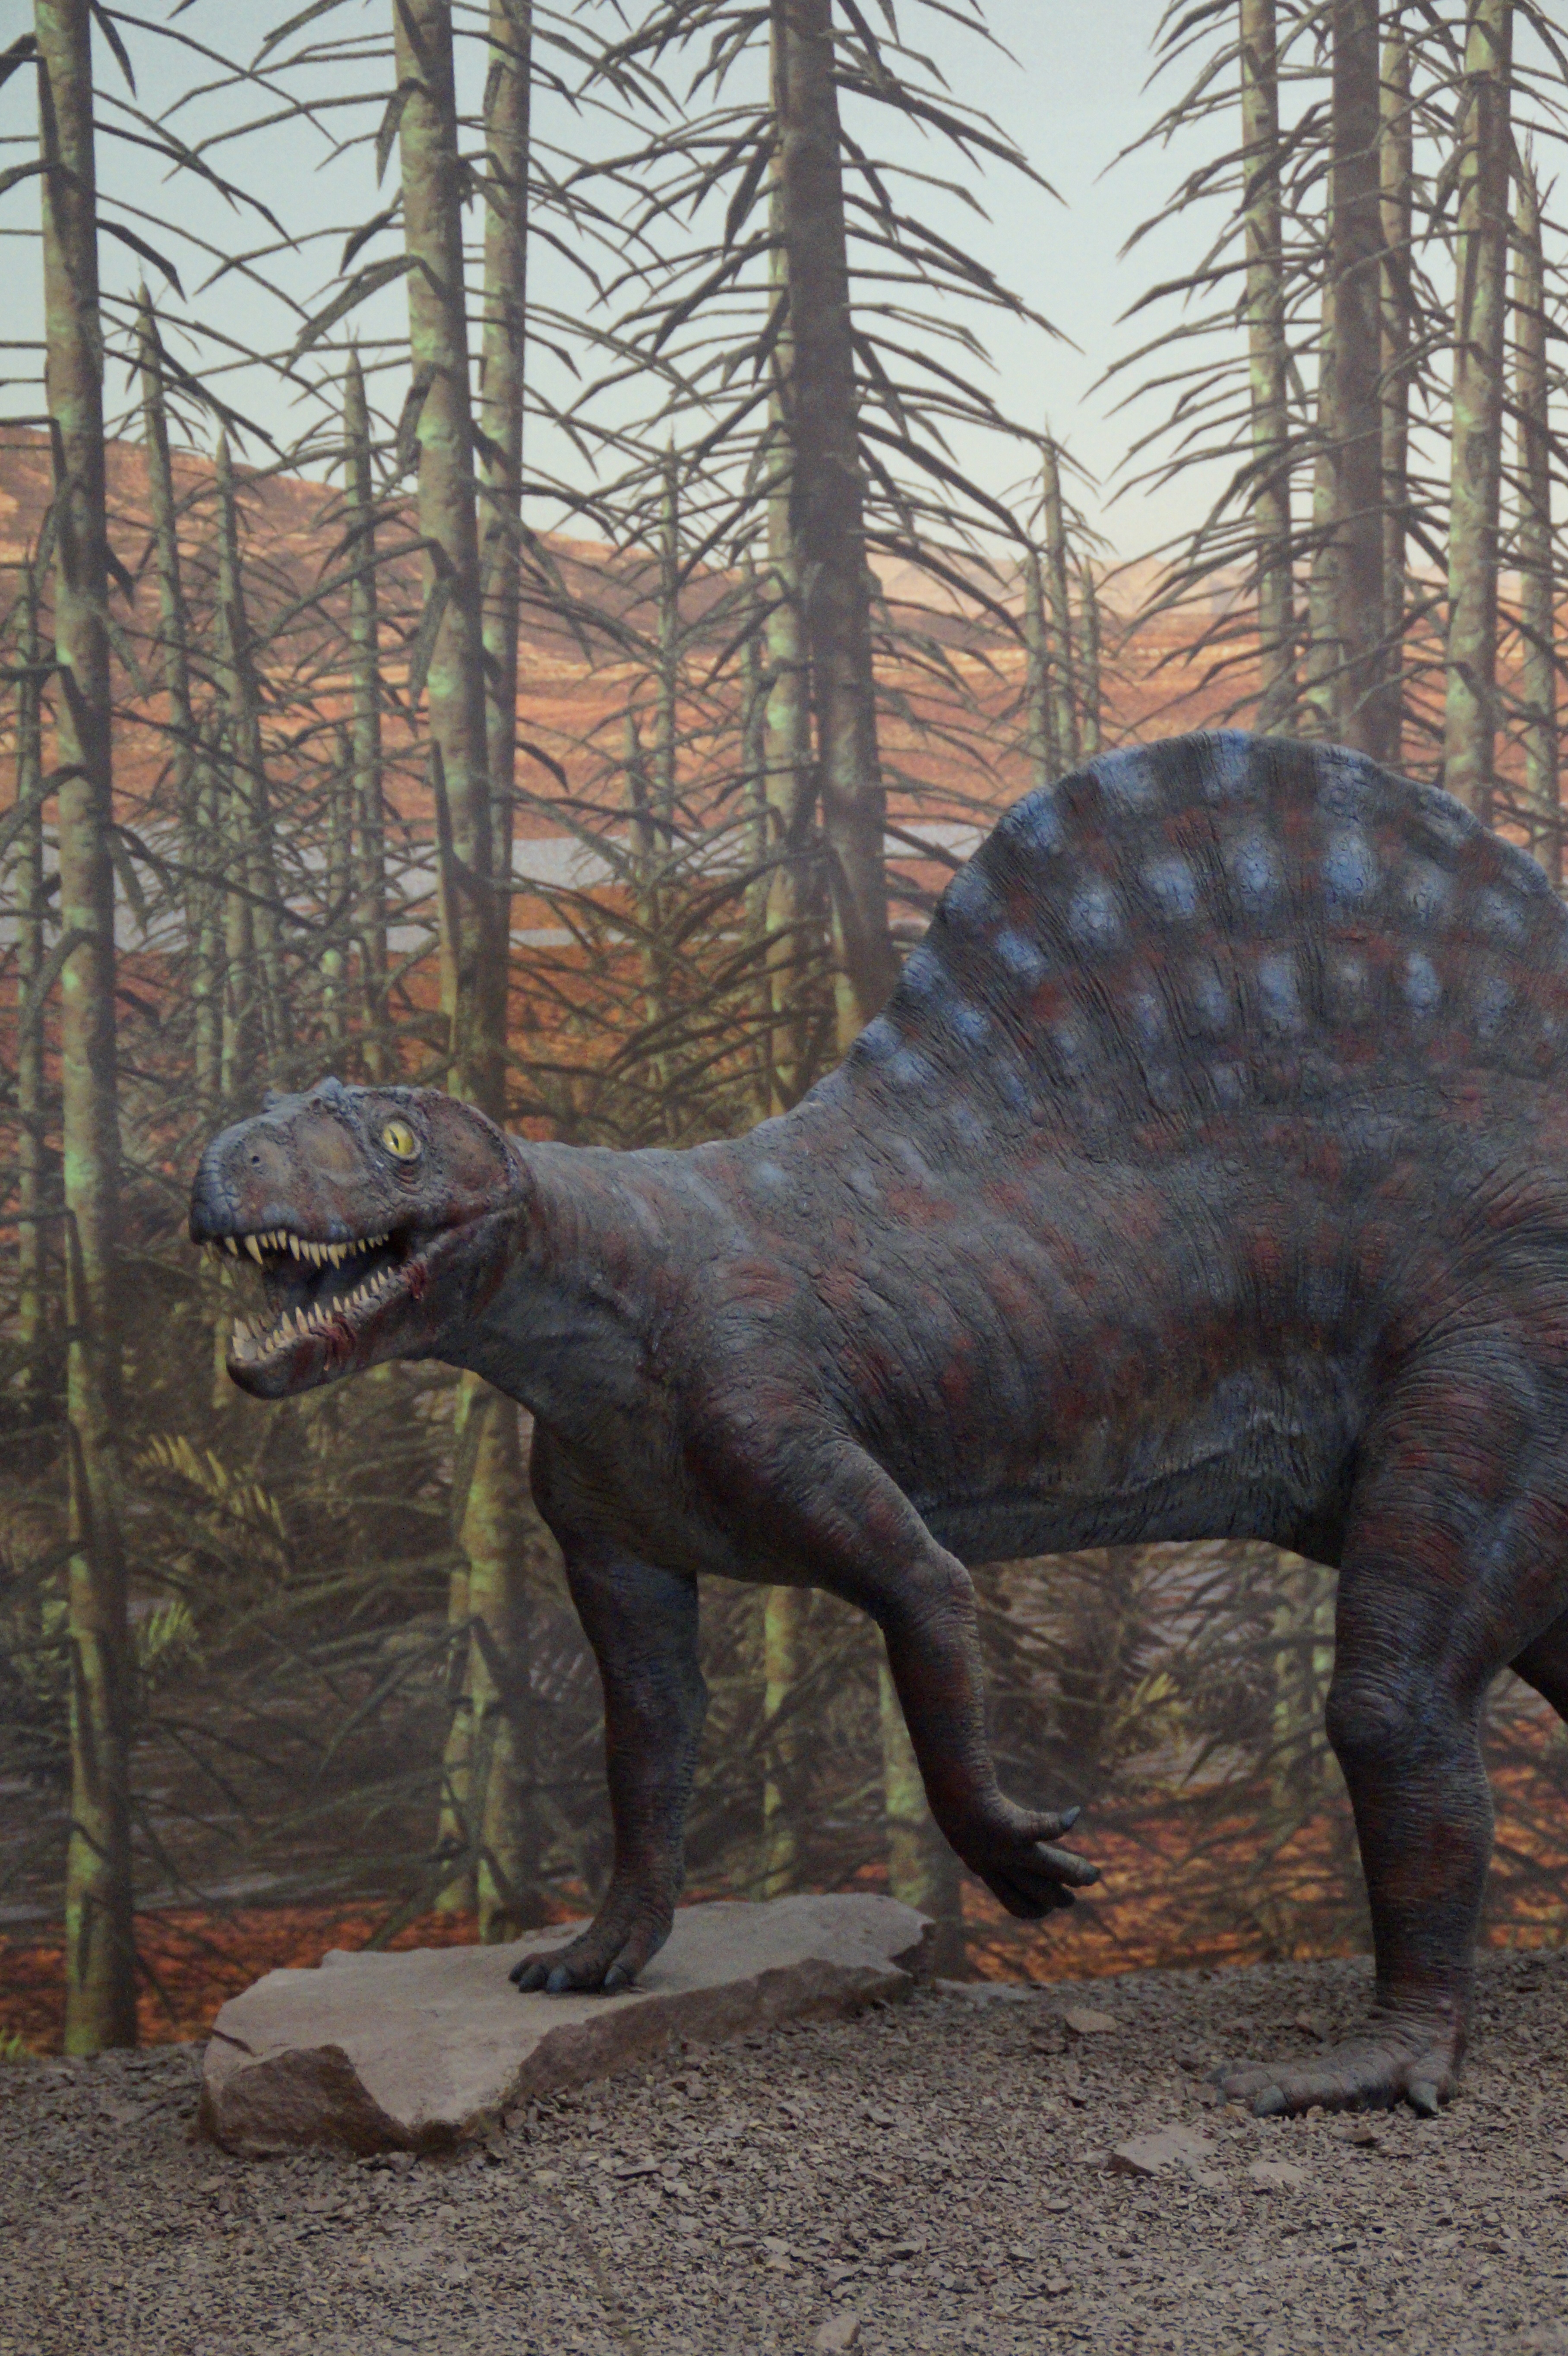
museum, reptile, fauna, natural history museum, children, replica, dinosaur, stuttgart, dangerous, tyrannosaurus, dino, prehistoric times, giant lizard